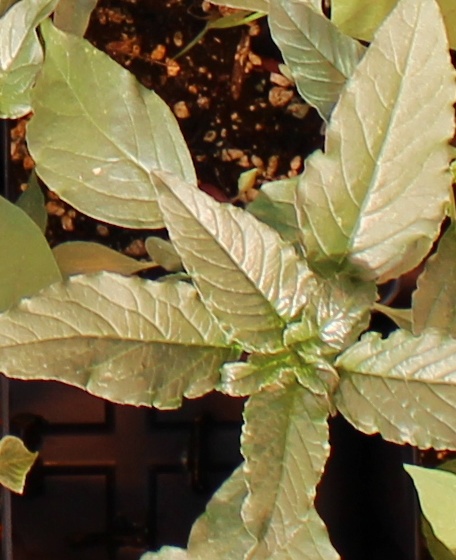
Label: Waterhemp